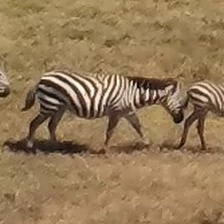
Pose orientation: right